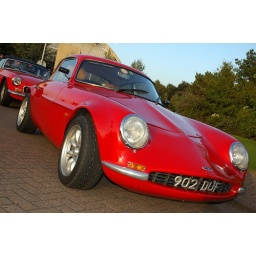
The classic car show at the Britannic building in Wythall. Nikon D70.